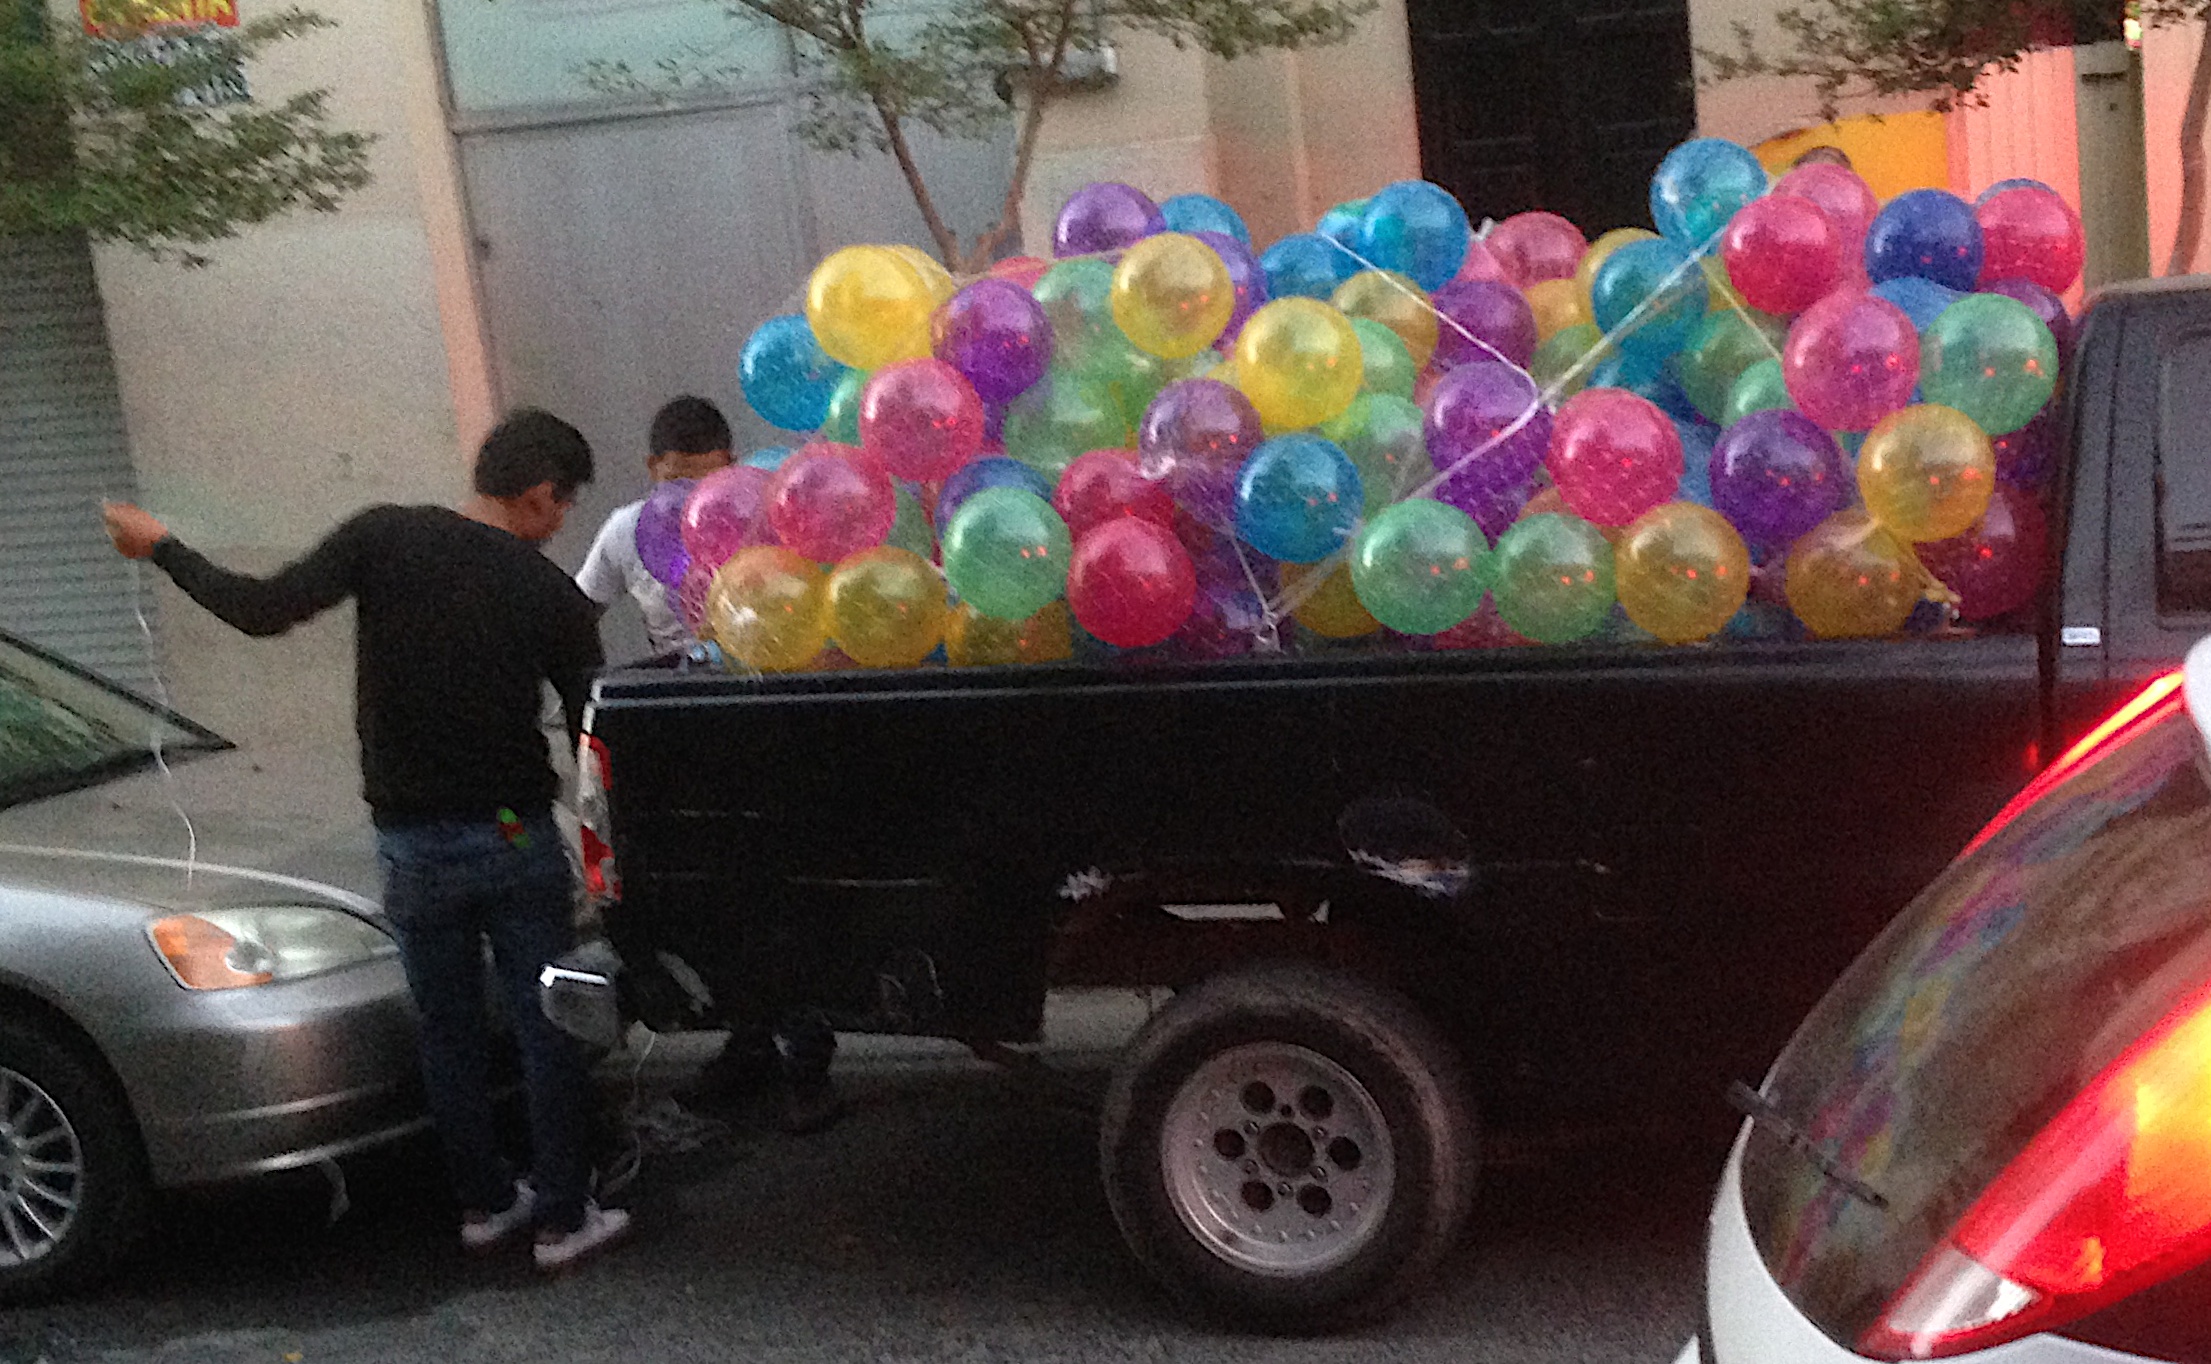
vendor, vehicle, festival